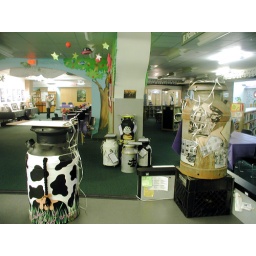
The milk cans were set up around the first floor of the library for the event.